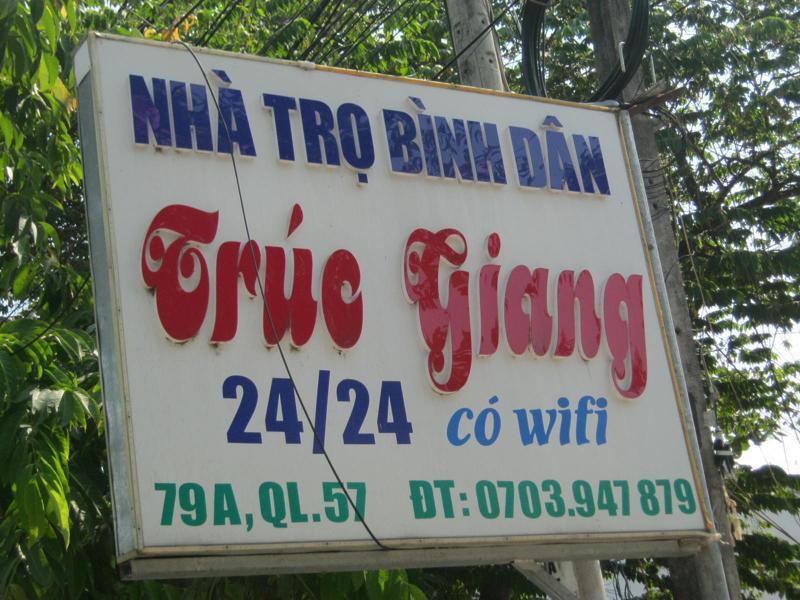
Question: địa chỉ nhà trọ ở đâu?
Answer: ở 79a, quốc lộ 57